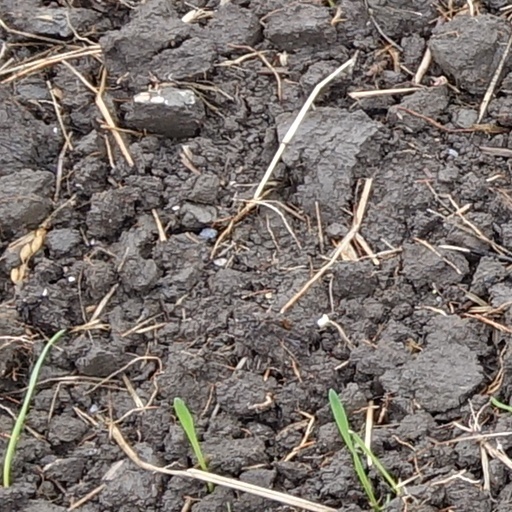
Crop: wheat